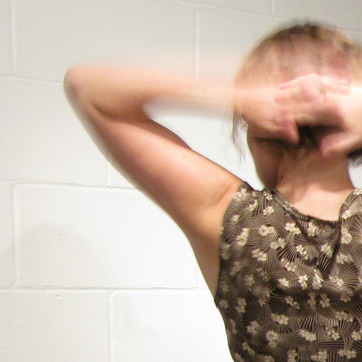
Material: skin